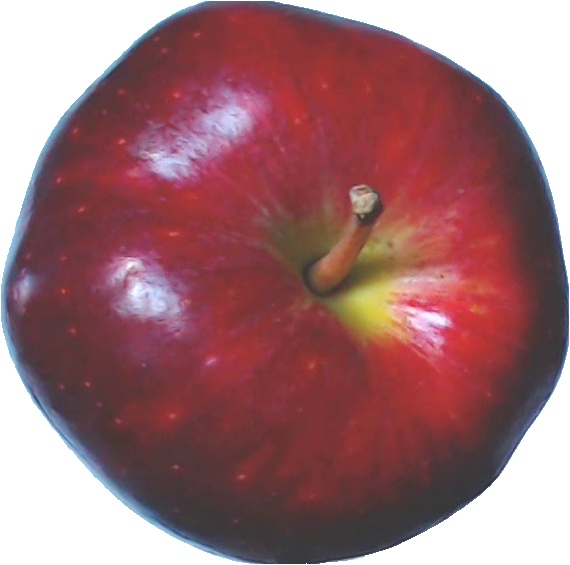
Label: apple_red_delicios_1